John Syme (lawyer)

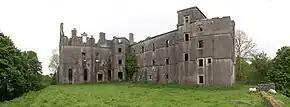
The ruins of Kenmure Castle, once the home of Viscount Kenmure.

On 27 July 1793 Syme accompanied Burns on his first tour of Galloway and on the first day they had supper with the laird John Gordon and his family at Kenmure Castle, followed by a sail on Loch Ken. A Mr Carson told an anecdote regarding this expedition: